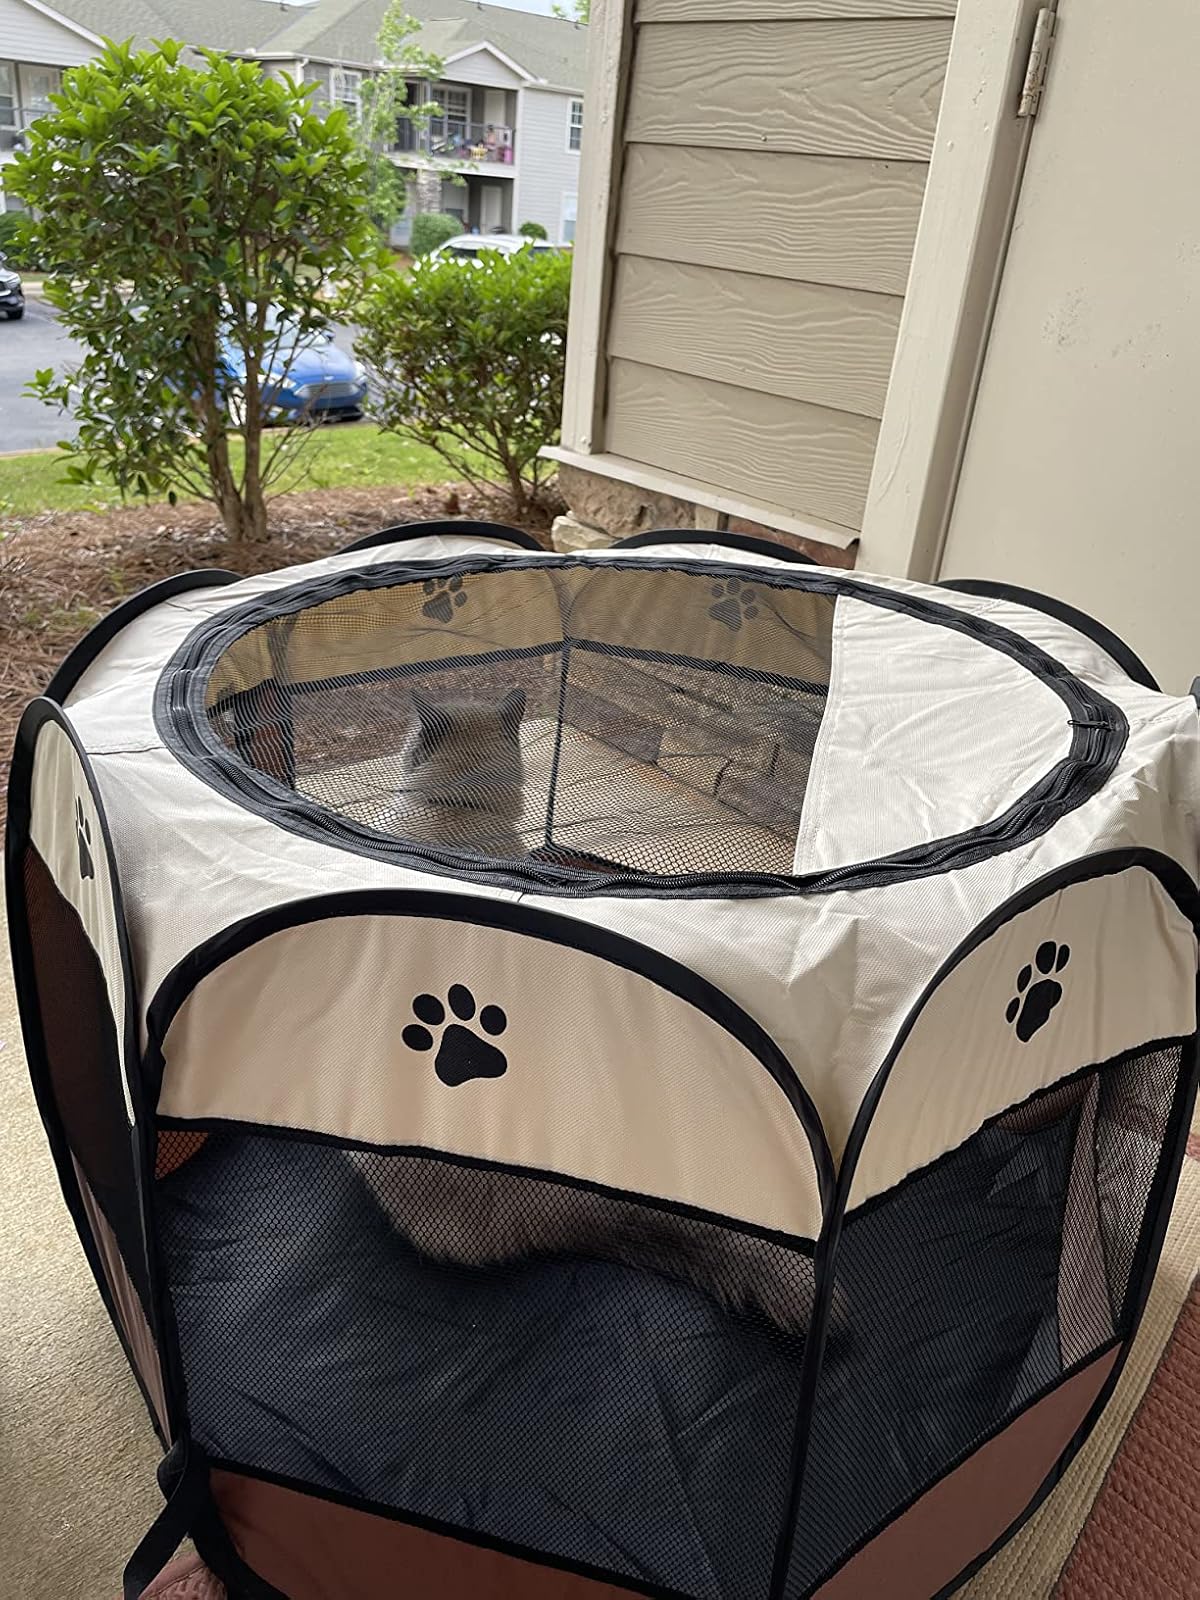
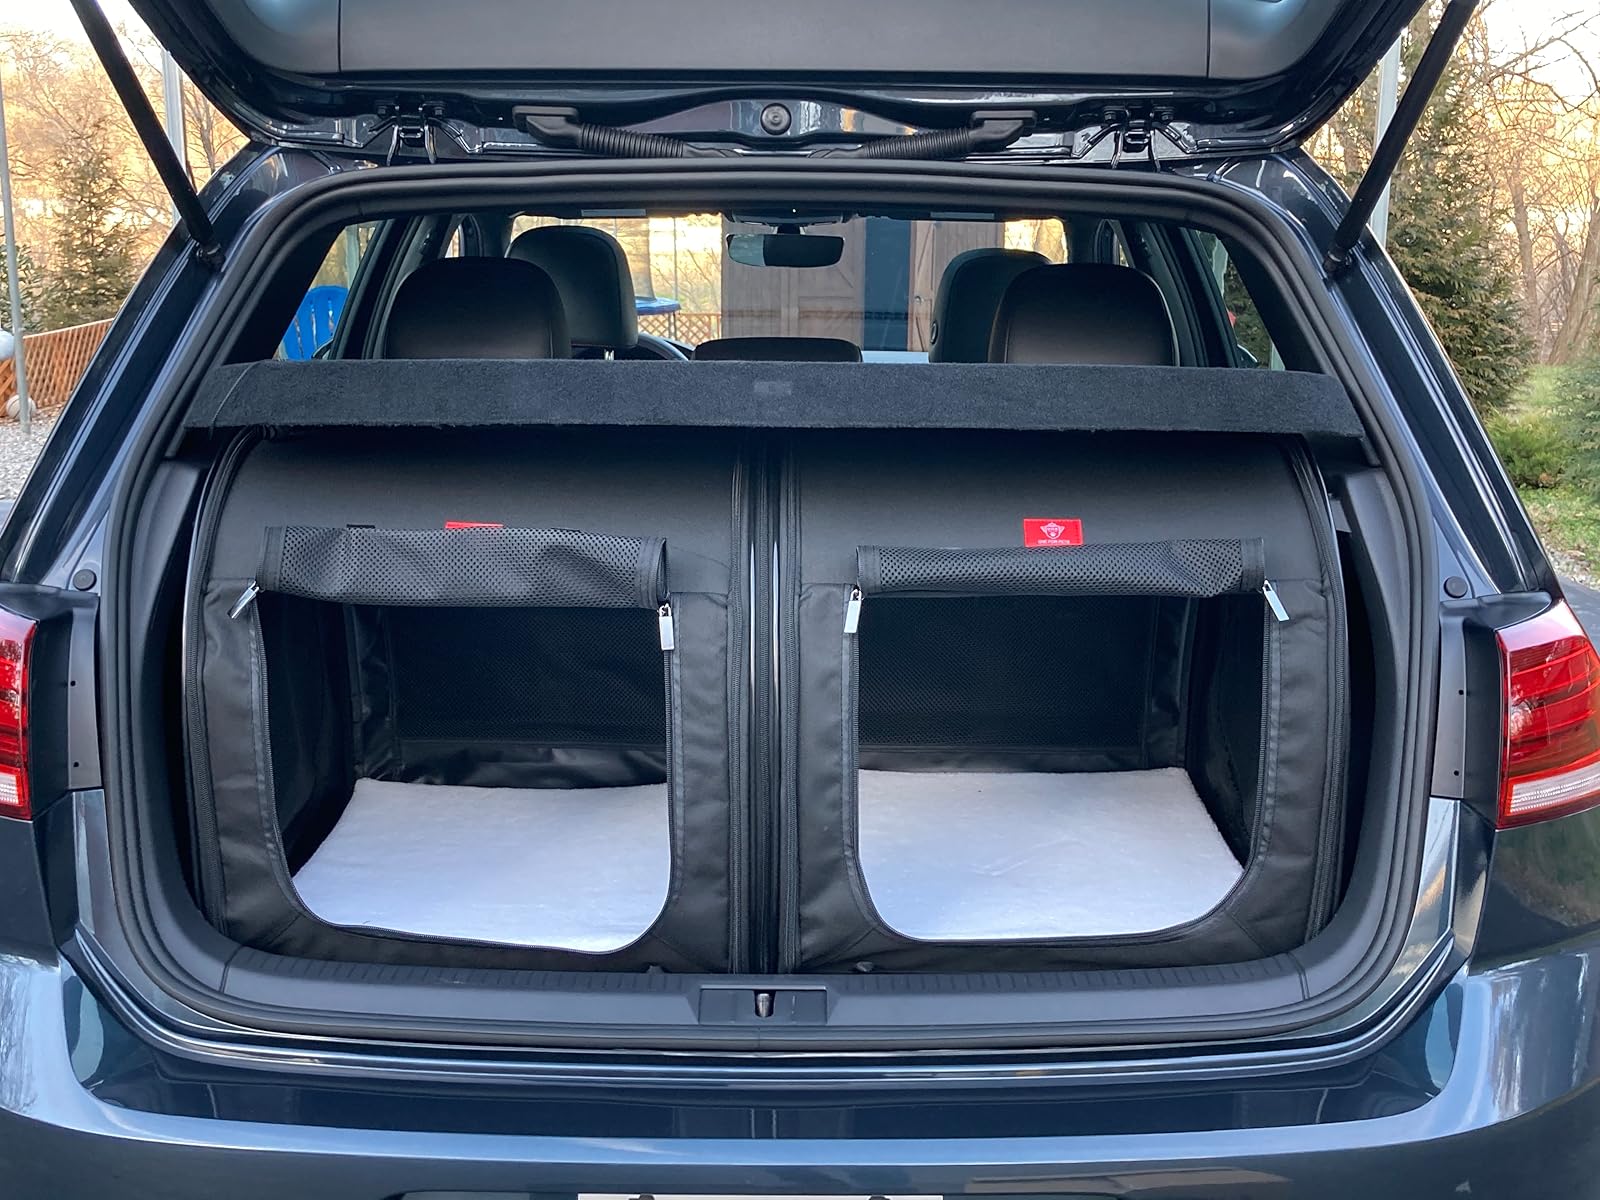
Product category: items_kennel
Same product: no